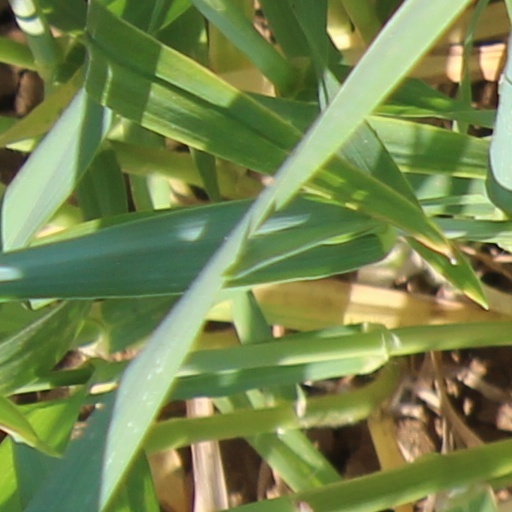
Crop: wheat